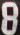
Number: 8